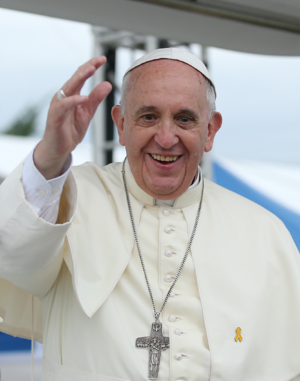
ESFJ est une abréviation utilisée dans le cadre du Myers-Briggs Type Indicator au sujet de l'un des 16 types psychologiques du test. Il est l'un des quatre types appartenant au tempérament Gardien.
L’Argentine, en forme longue la République argentine, est un pays d’Amérique du Sud partageant ses frontières avec le Chili à l’ouest, la Bolivie et le Paraguay au nord, le Brésil et l’Uruguay au nord-est, enfin l’océan Atlantique à l'est et au sud. Son territoire américain continental couvre une grande partie du Cône Sud.